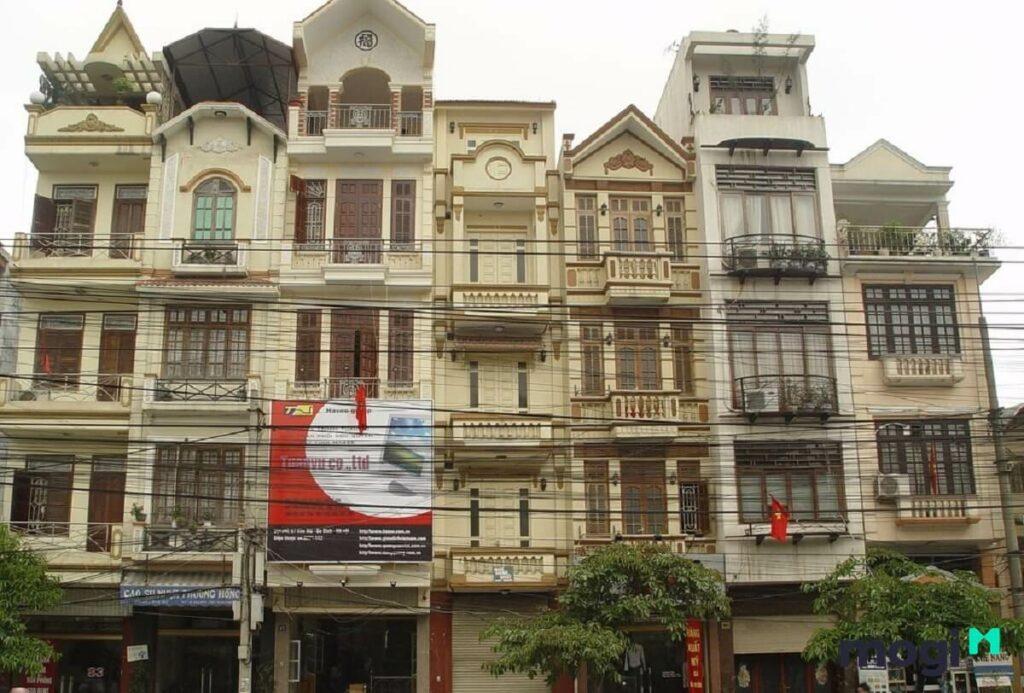
những ngôi nhà trong hình đều là nhà cao tầng